Combination puzzle

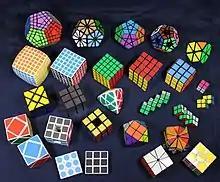
A combination puzzle collection

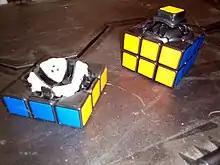
A disassembled modern Rubik's 3x3

A combination puzzle, also known as a sequential move puzzle, is a puzzle which consists of a set of pieces which can be manipulated into different combinations by a group of operations. Many such puzzles are mechanical puzzles of polyhedral shape, consisting of multiple layers of pieces along each axis which can rotate independently of each other. Collectively known as twisty puzzles, the archetype of this kind of puzzle is the Rubik's Cube. Each rotating side is usually marked with different colours, intended to be scrambled, then solved by a sequence of moves that sort the facets by colour. Generally, combination puzzles also include mathematically defined examples that have not been, or are impossible to, physically construct.